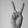
ASL letter: V